Entrepreneurship and Technology Innovation Center

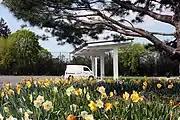
A solar electric vehicle charging station at the New York Institute of Technology.

The ETIC comprises 8,000 square feet including academic working and laboratory space, conference and training rooms, collaborative fabrication and maker space, a smart 100-seat auditorium and a dedicated Data Center.